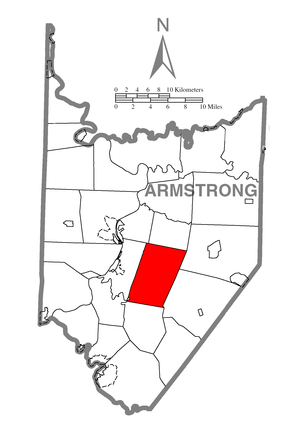
Kittanning Township est un township, situé dans le comté d'Armstrong, en Pennsylvanie, aux États-Unis. En 2010, il comptait une population de 2 265 habitants.